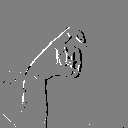
ASL letter: x